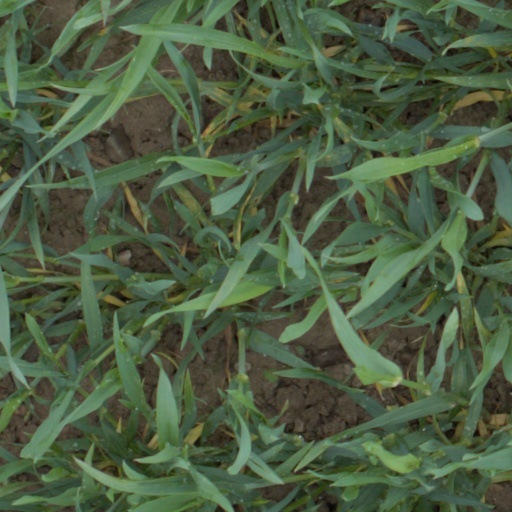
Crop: wheat